Sebastian Schindzielorz

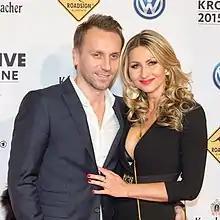
Schindzielorz in 2015

Sebastian Schindzielorz (born 21 January 1979) is a former professional footballer who played as a defensive midfielder. Born in Poland, he represented Germany at U21 youth level and made one appearance for Germany B.